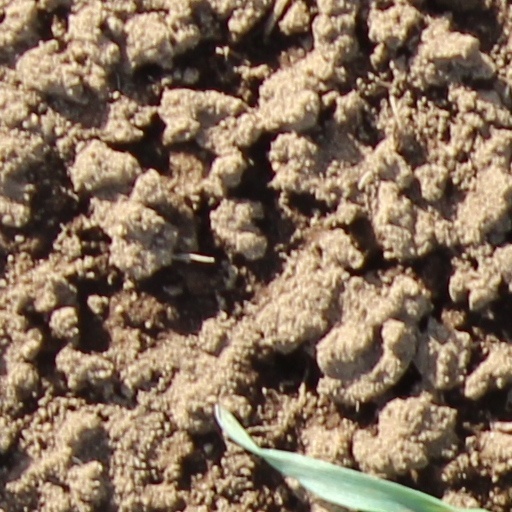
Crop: wheat